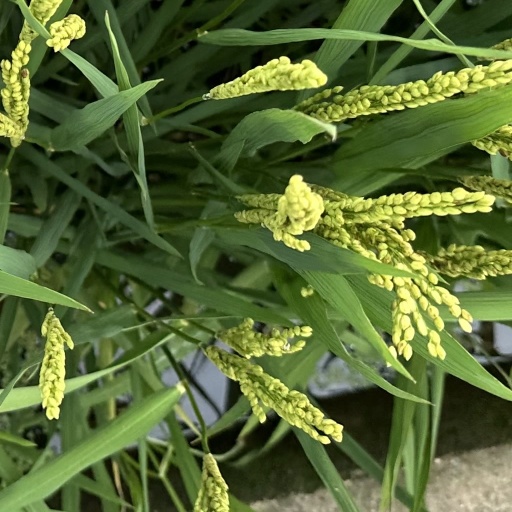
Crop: rice